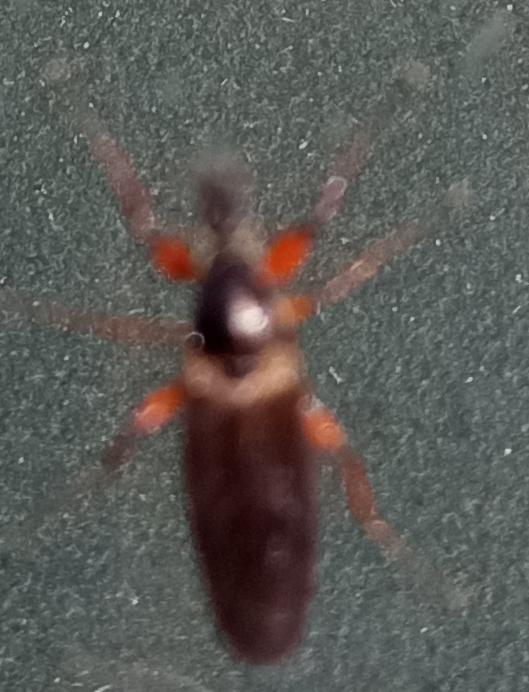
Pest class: occasional_pest